Labor unions in the United States

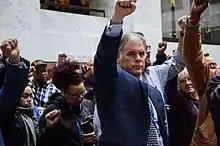

In the US, labor education programs such as the Harvard Trade Union Program created in 1942 by Harvard University professor John Thomas Dunlop sought to educate union members to deal with important contemporary workplace and labor law issues of the day. The Harvard Trade Union Program is currently part of a broader initiative at Harvard Law School called the Labor and Worklife Program that deals with a wide variety of labor and employment issues from union pension investment funds to the effects of nanotechnology on labor markets and the workplace.